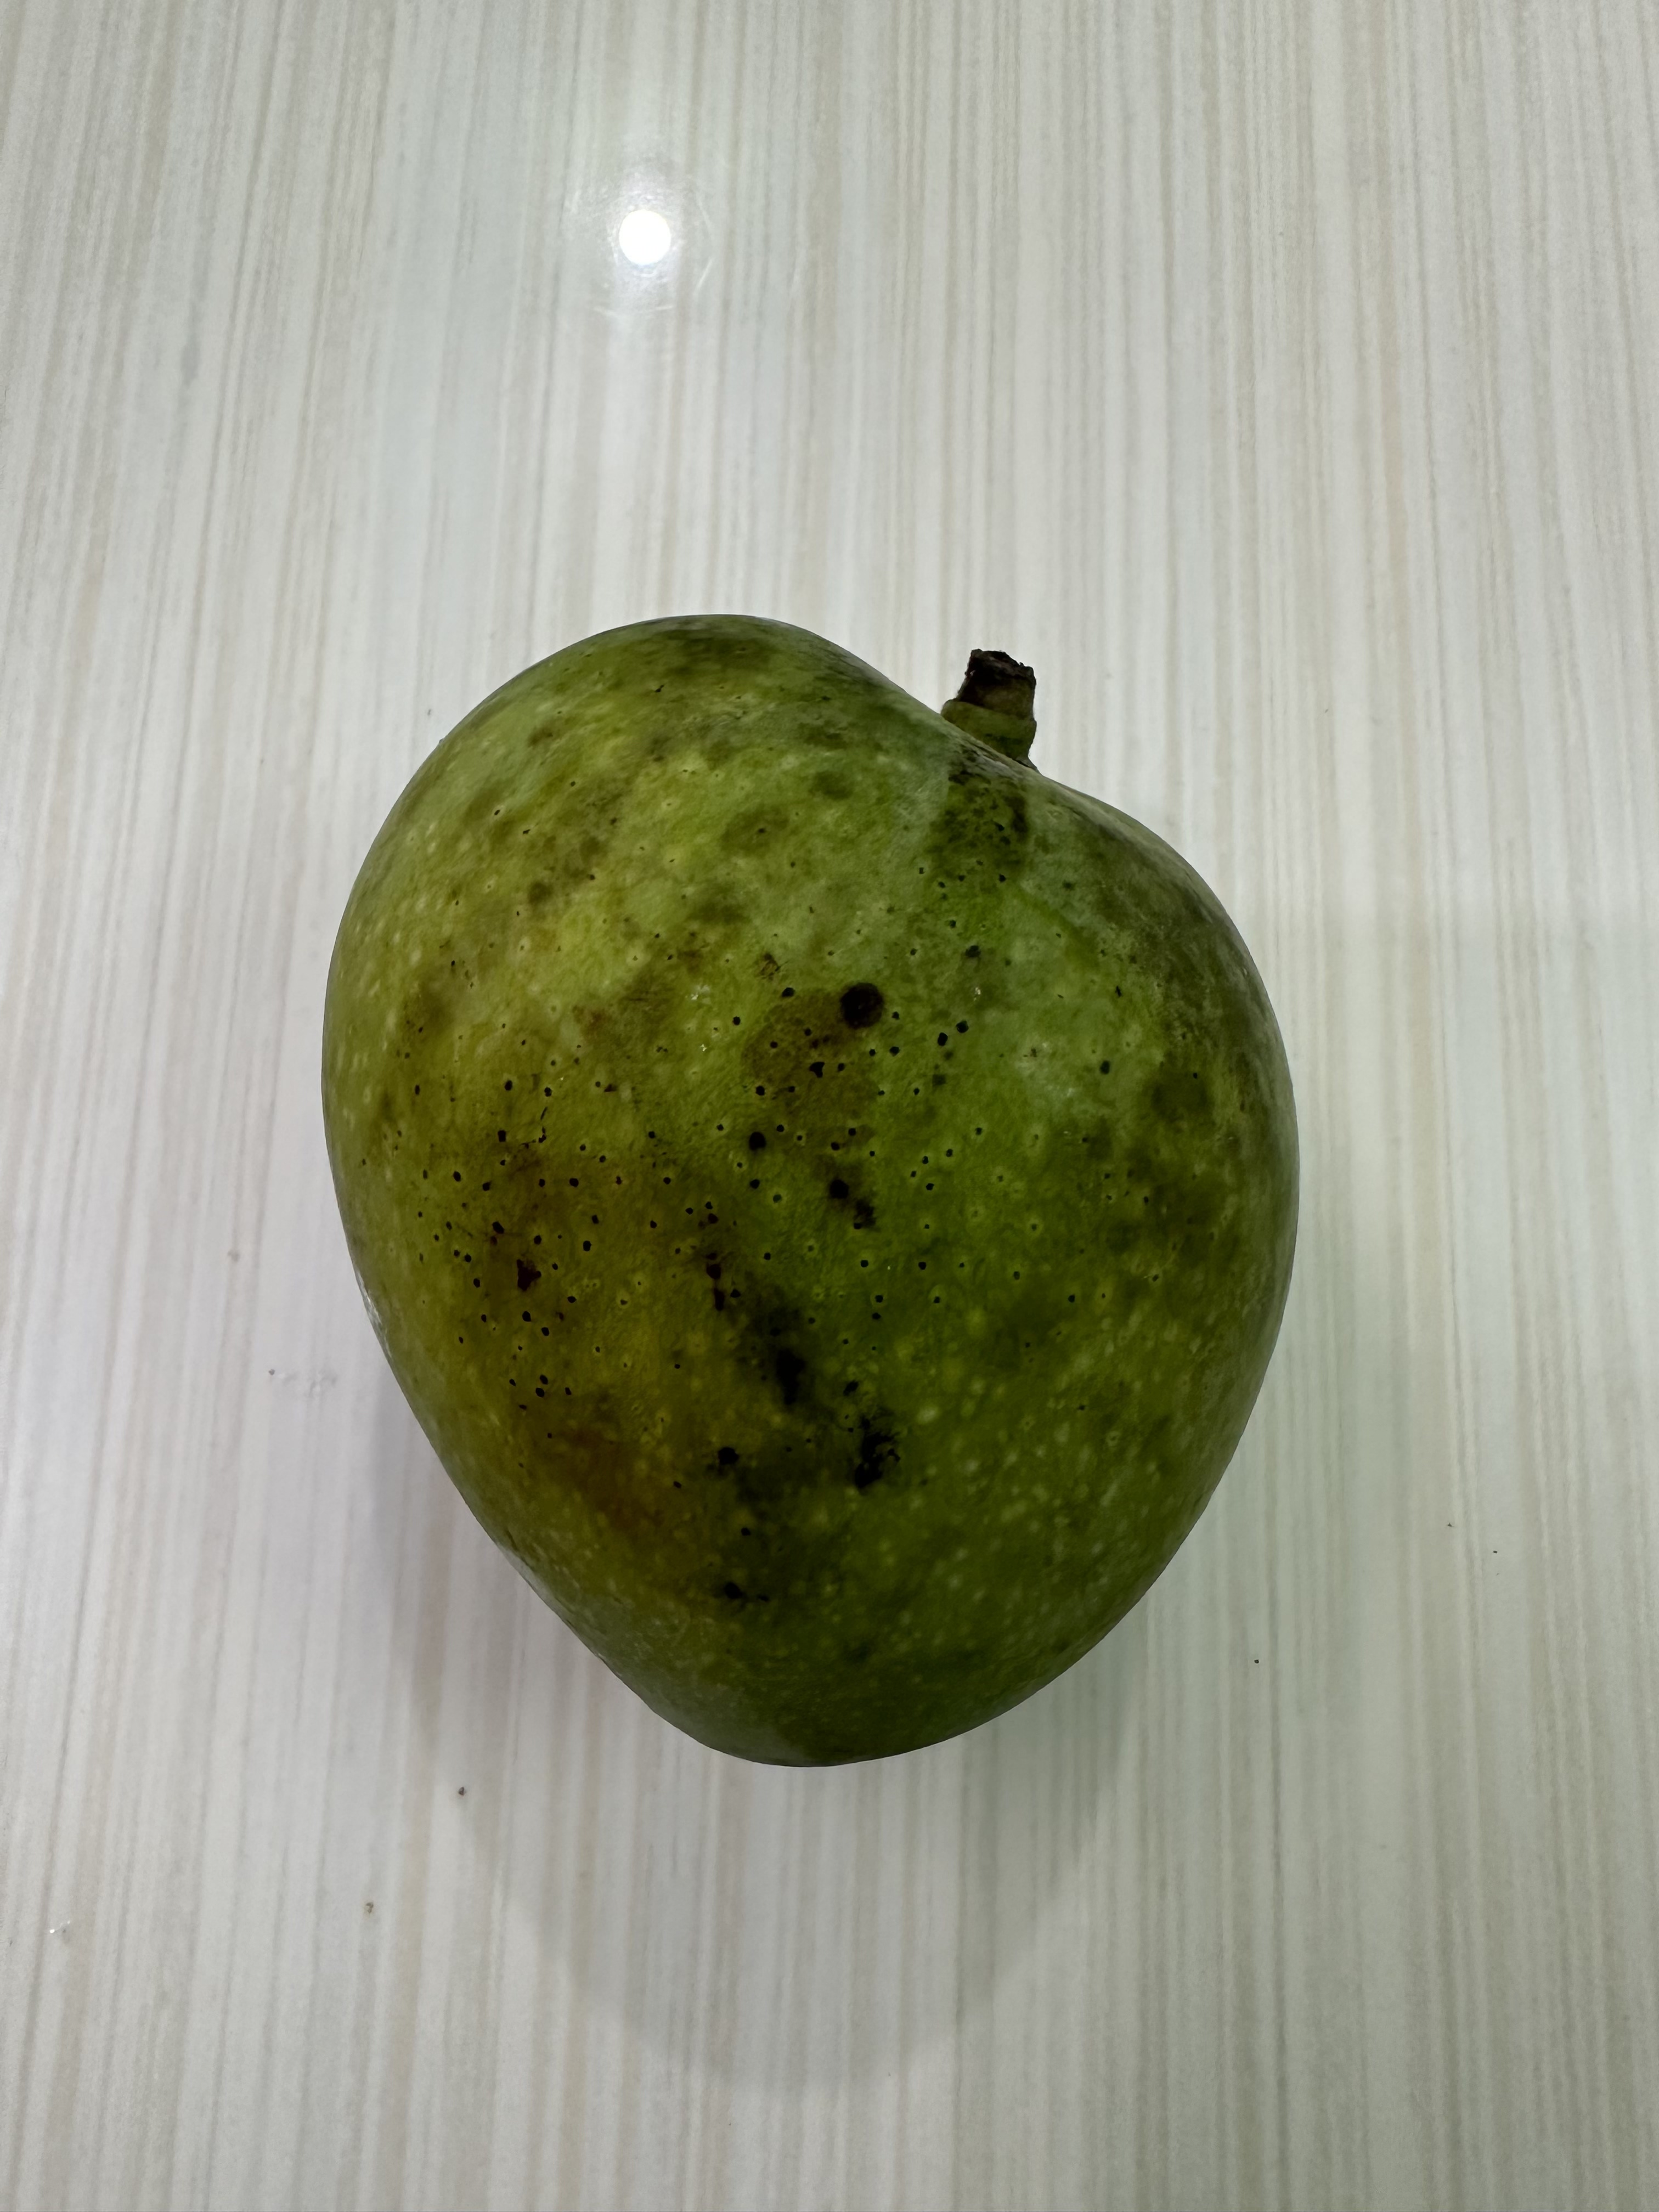
Mango variety: Harivanga